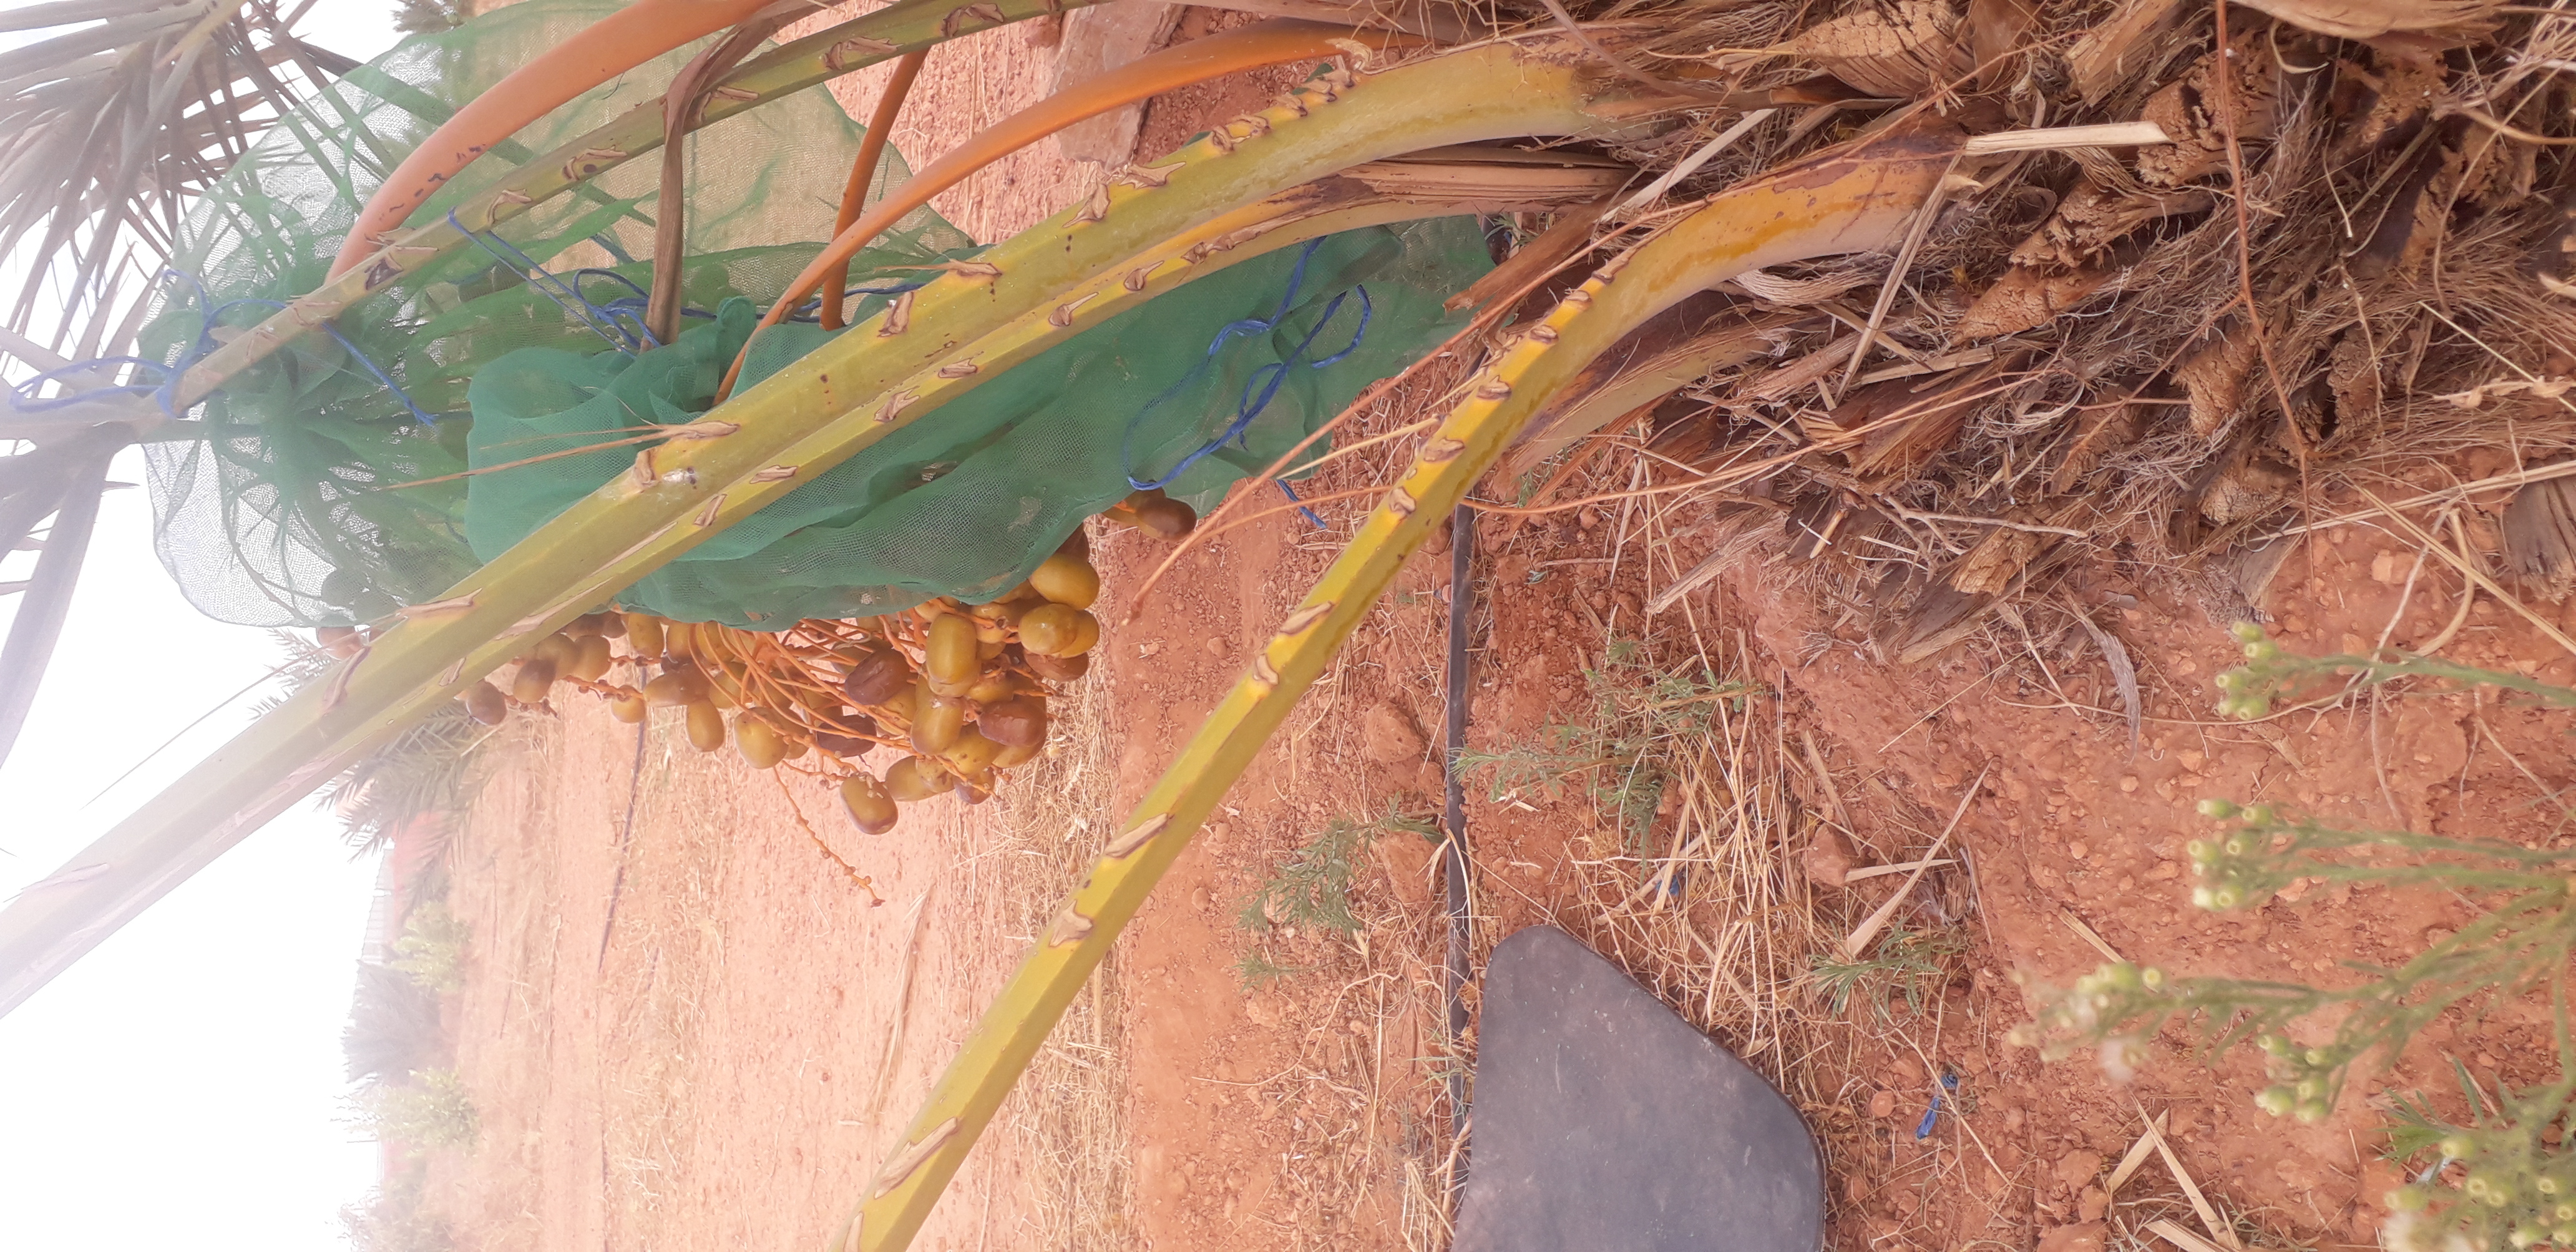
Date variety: Boufagous